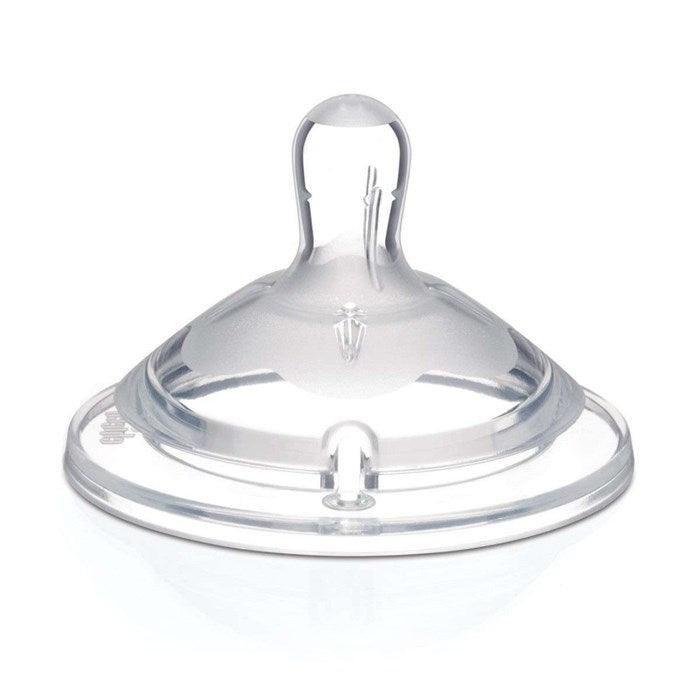
Chicco NaturalFeeling Teat Food Flow (6 m+)
Chicco is an Italian brand with over 60 years of global experience designed with safety and comfort to help children at every stage. Chicco is constantly working to create the best products while respecting people and the environment, with a perspective to future generations. Chicco never fails to track style trends and explore new innovations to create a range of fashionable and practical baby gear. Indication: Chicco NaturalFeeling Teat Food Flow (2 Pcs) accommodates tighter lip support for growing babies who have stronger latch and stronger suction when feeding. The smooth, satin-textured, and extra-soft silicone nipple has active flexors at the base of the nipple to support the baby's natural feeding motion for a nipple that feels familiar. How to use : Before the first use, place in boiling water for 5 minutes, as this ensures hygiene. Wash by hand before each use with warm water and dishwashing detergent and rinse thoroughly. Do not over boil or scrub wash the teat. Familialist's recommendation: We highly recommend Chicco NaturalFeeling Food Flow Teat (2 Pcs) because it is smooth and extra soft to support baby's natural feeding motion for a nipple that feels similar.
Brand: Chicco
Category: Baby & Toddler > Nursing & Feeding > Baby Bottle Nipples & Liners